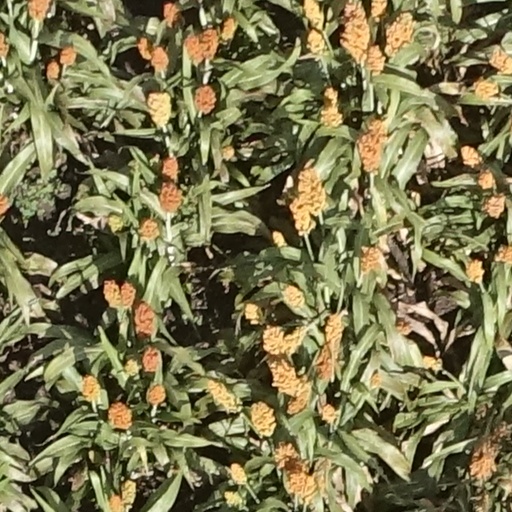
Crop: sorghum